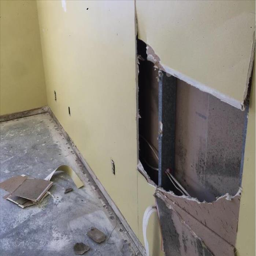
what 's behind the wall ? mold